History of Estonia

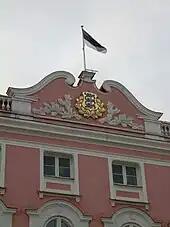
Toompea castle – the seat of the Riigikogu

The first period of independence lasted 22 years, beginning in 1918. Estonia underwent a number of economic, social, and political reforms necessary to come to terms with its new status as a sovereign state. Economically and socially, land reform in 1919 was the most important step. Large estate holdings belonging to the Baltic nobility were redistributed among farmers and especially among volunteers in the Estonian War of Independence. Estonia's principal markets became Scandinavia, the United Kingdom, and western Europe, with some exports to the United States and to the Soviet Union.